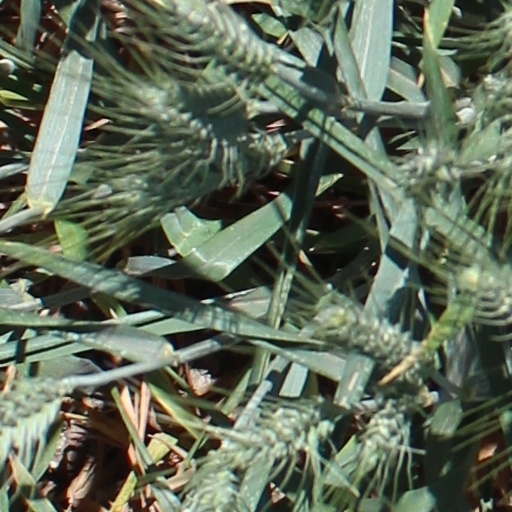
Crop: wheat